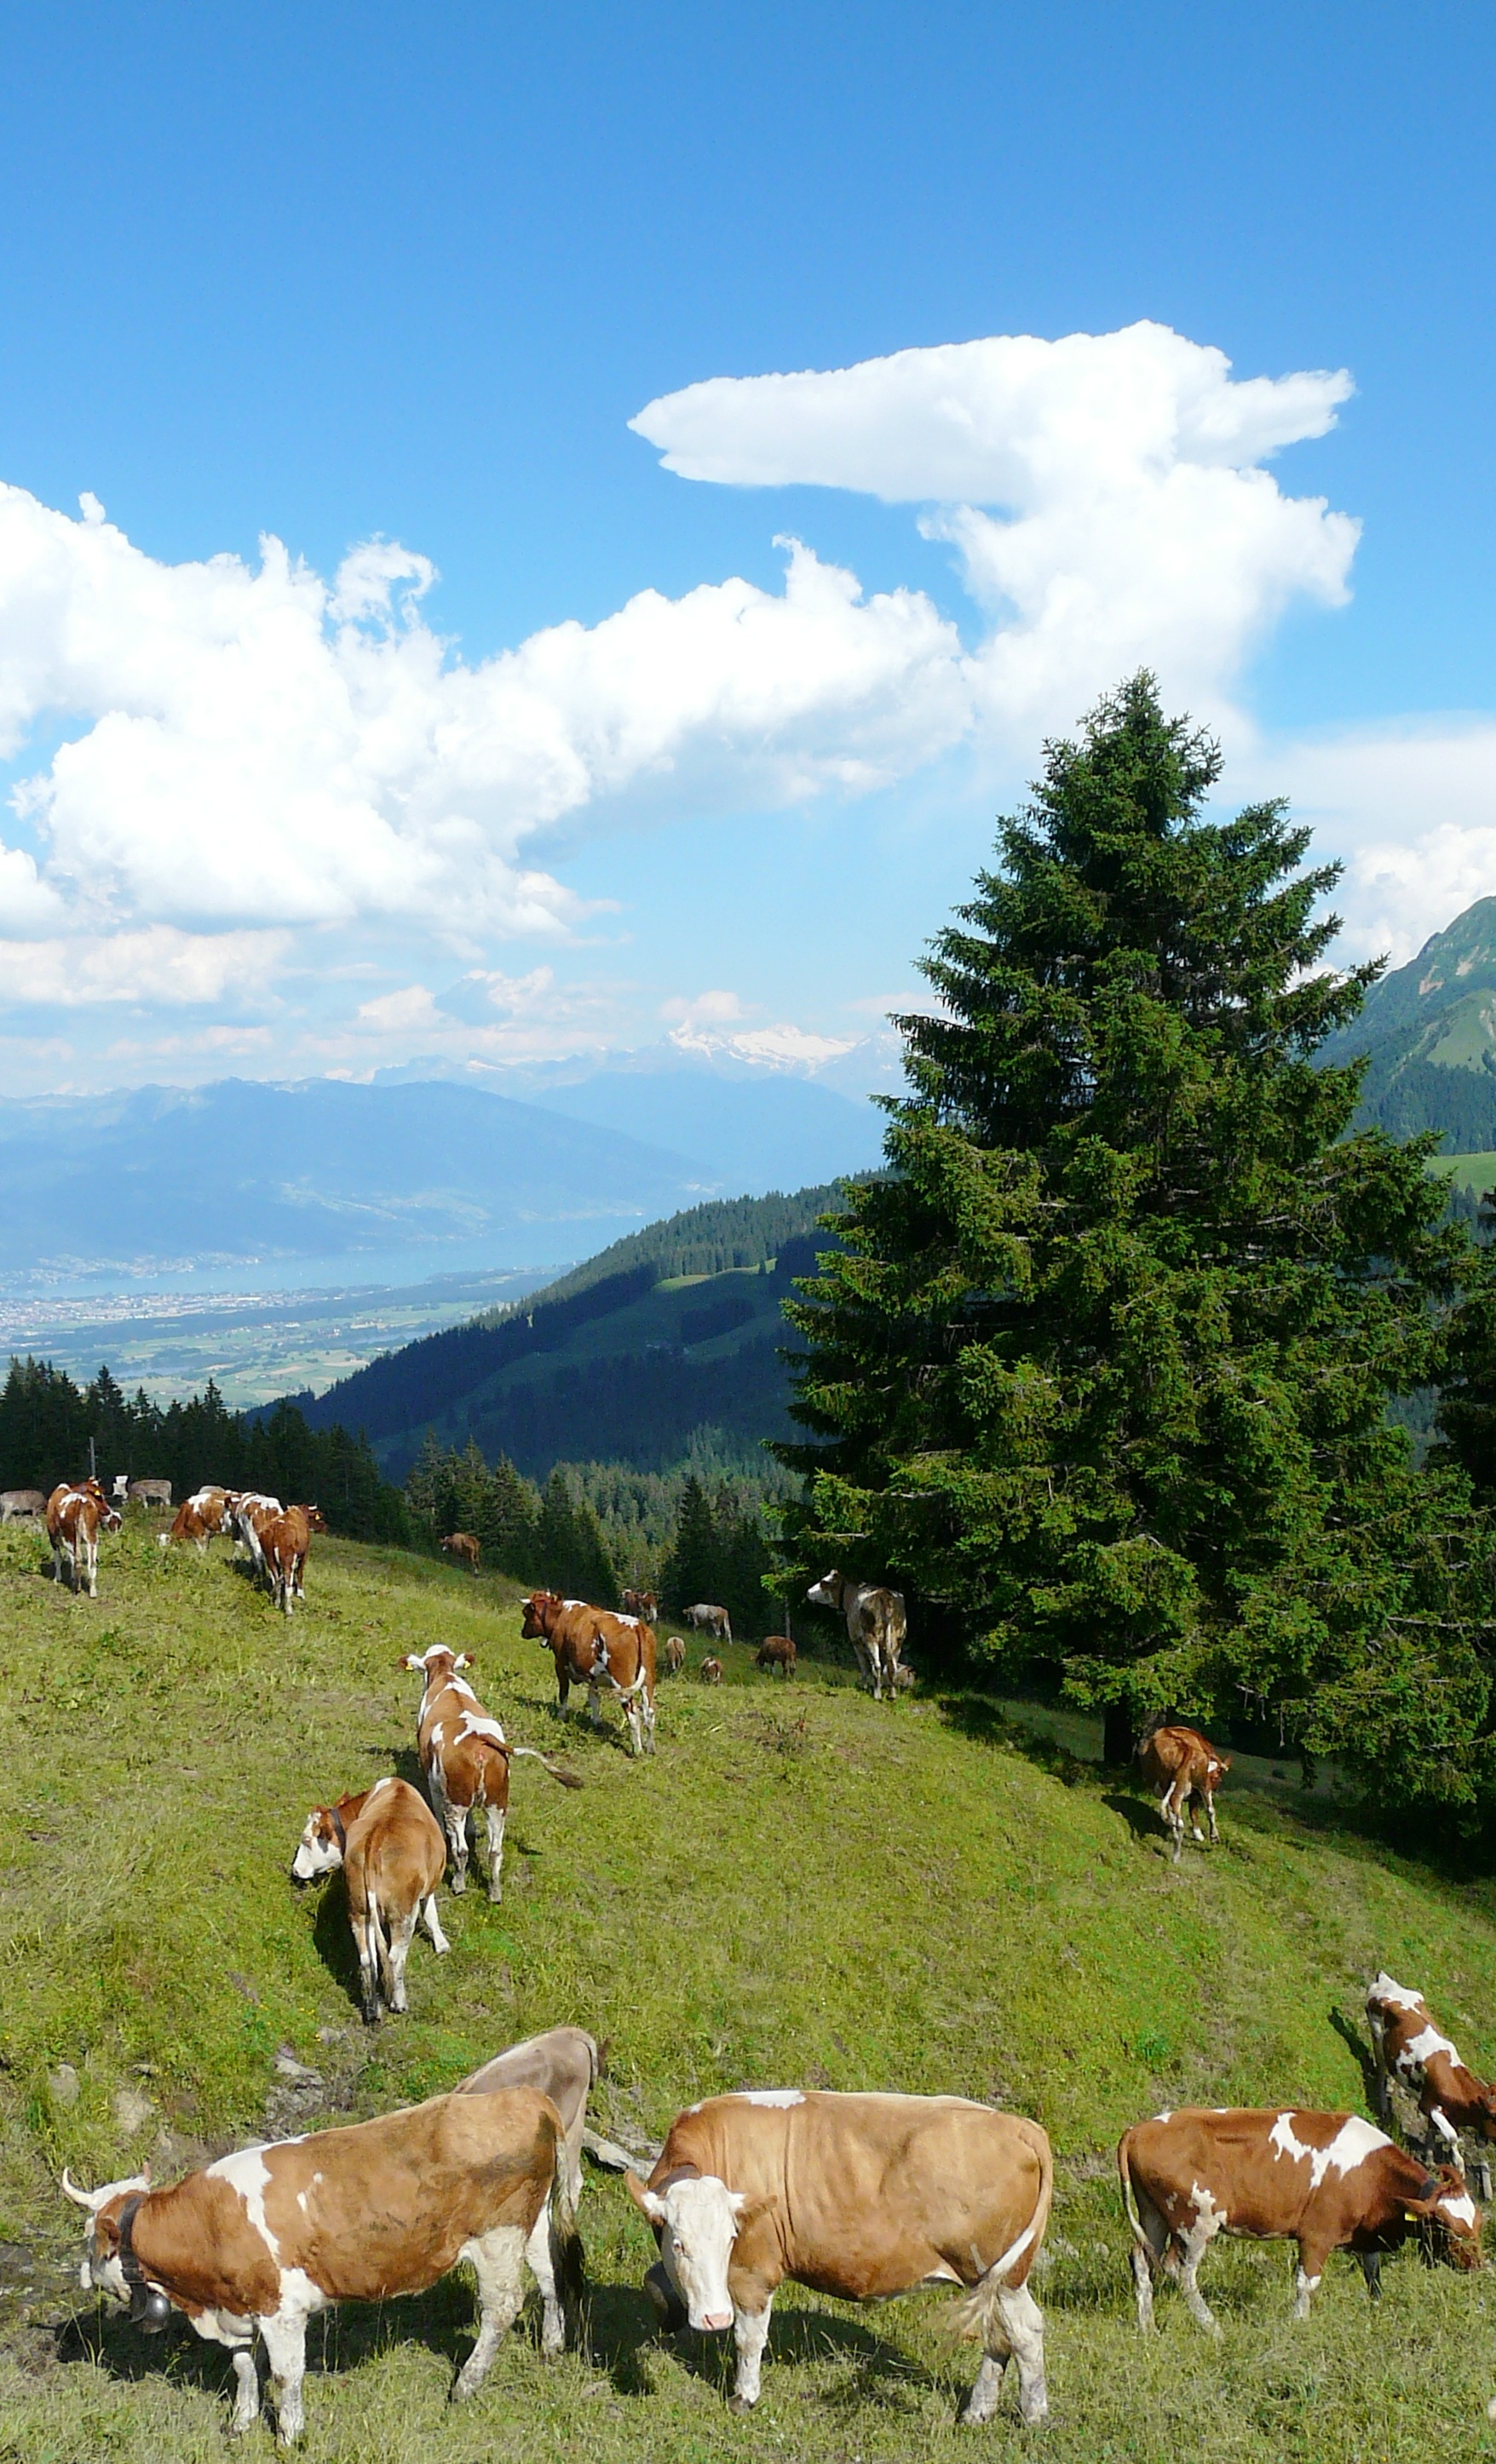
landscape, grass, wilderness, mountain, sky, field, meadow, mountain range, wildlife, herd, pasture, grazing, ranch, cows, clouds, grassland, alm, ecosystem, rural area, mountain meadows, alpine meadow, dairy cows, mountainous landforms, cattle like mammal